NXT Vengeance Day (2023)

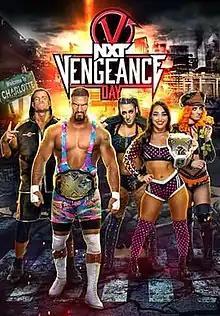
Promotional poster featuring Grayson Waller, Bron Breakker, Jacy Jayne, Roxanne Perez, and Gigi Dolin

The 2023 NXT Vengeance Day was a professional wrestling event produced by WWE. It was the third annual Vengeance Day event held for the promotion's developmental brand NXT, and the 11th Vengeance overall. The event took place on Saturday, February 4, 2023, at the Spectrum Center in Charlotte, North Carolina and aired via WWE's livestreaming platforms. This was the first major NXT event to be held in North Carolina and the second Vengeance event held at this venue after the 2006 event, when it was formerly known as Charlotte Bobcats Arena (renamed in 2016).